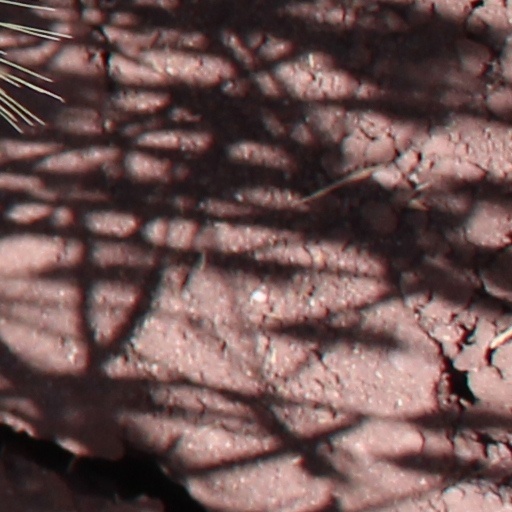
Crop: wheat